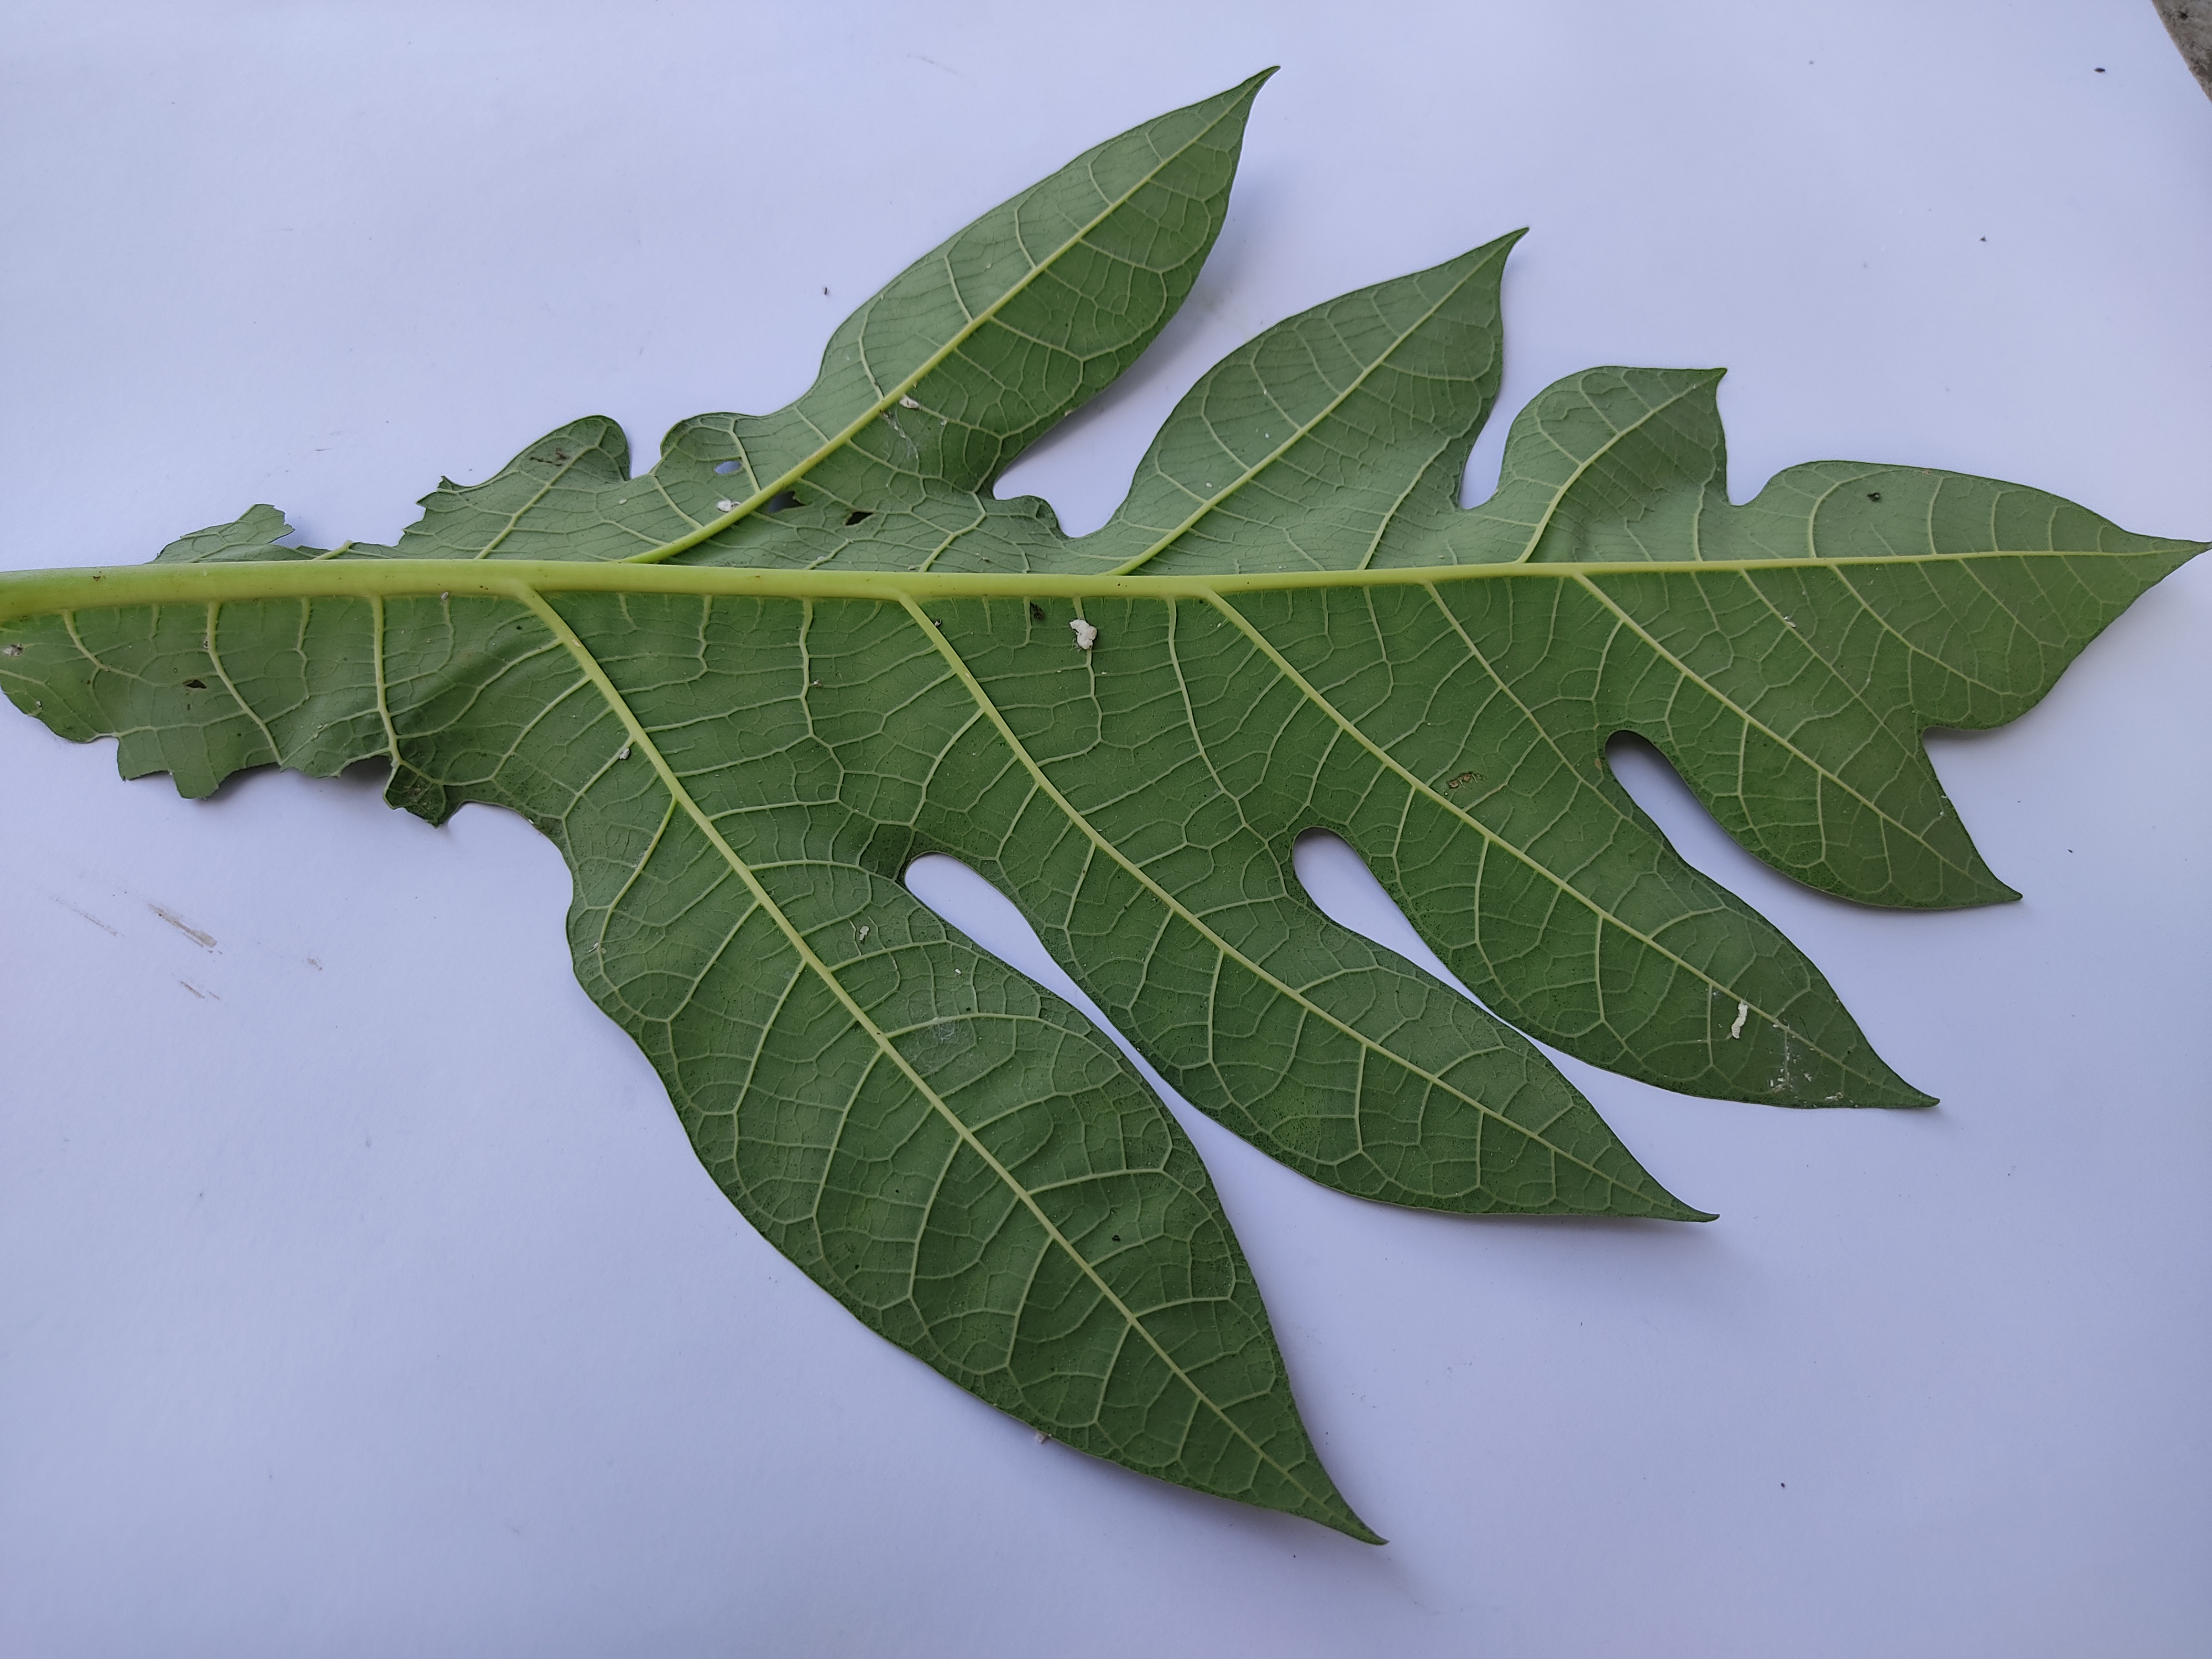
Label: Mealybug